Lake Montebello

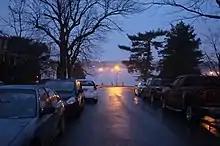
Lake Montebello, seen from Erdman Avenue in Mayfield

The original indoor filter tanks housed in the 1915 era red brick buildings of Italian Renaissance style architecture with tile roofs remain in use today. Kurt Kocher, a public works spokesman, said the two Lake Montebello filtration plants likely will remain in use into the 2020s, when officials hope to bring a new plant on line in Fullerton, a suburb, northeast of the city in Baltimore County. When that facility opens, public works department city officials could either retire or refurbish the older Montebello plant. Efforts by Mayfield Improvement Association, Coldstream-Homestead-Montebello neighborhoods, Ednor Gardens-Lakeside, Northwood and other nearby community associations continue to support the natural beauty surrounding the lake and medians around pedestrian paths along the perimeter of the lake.